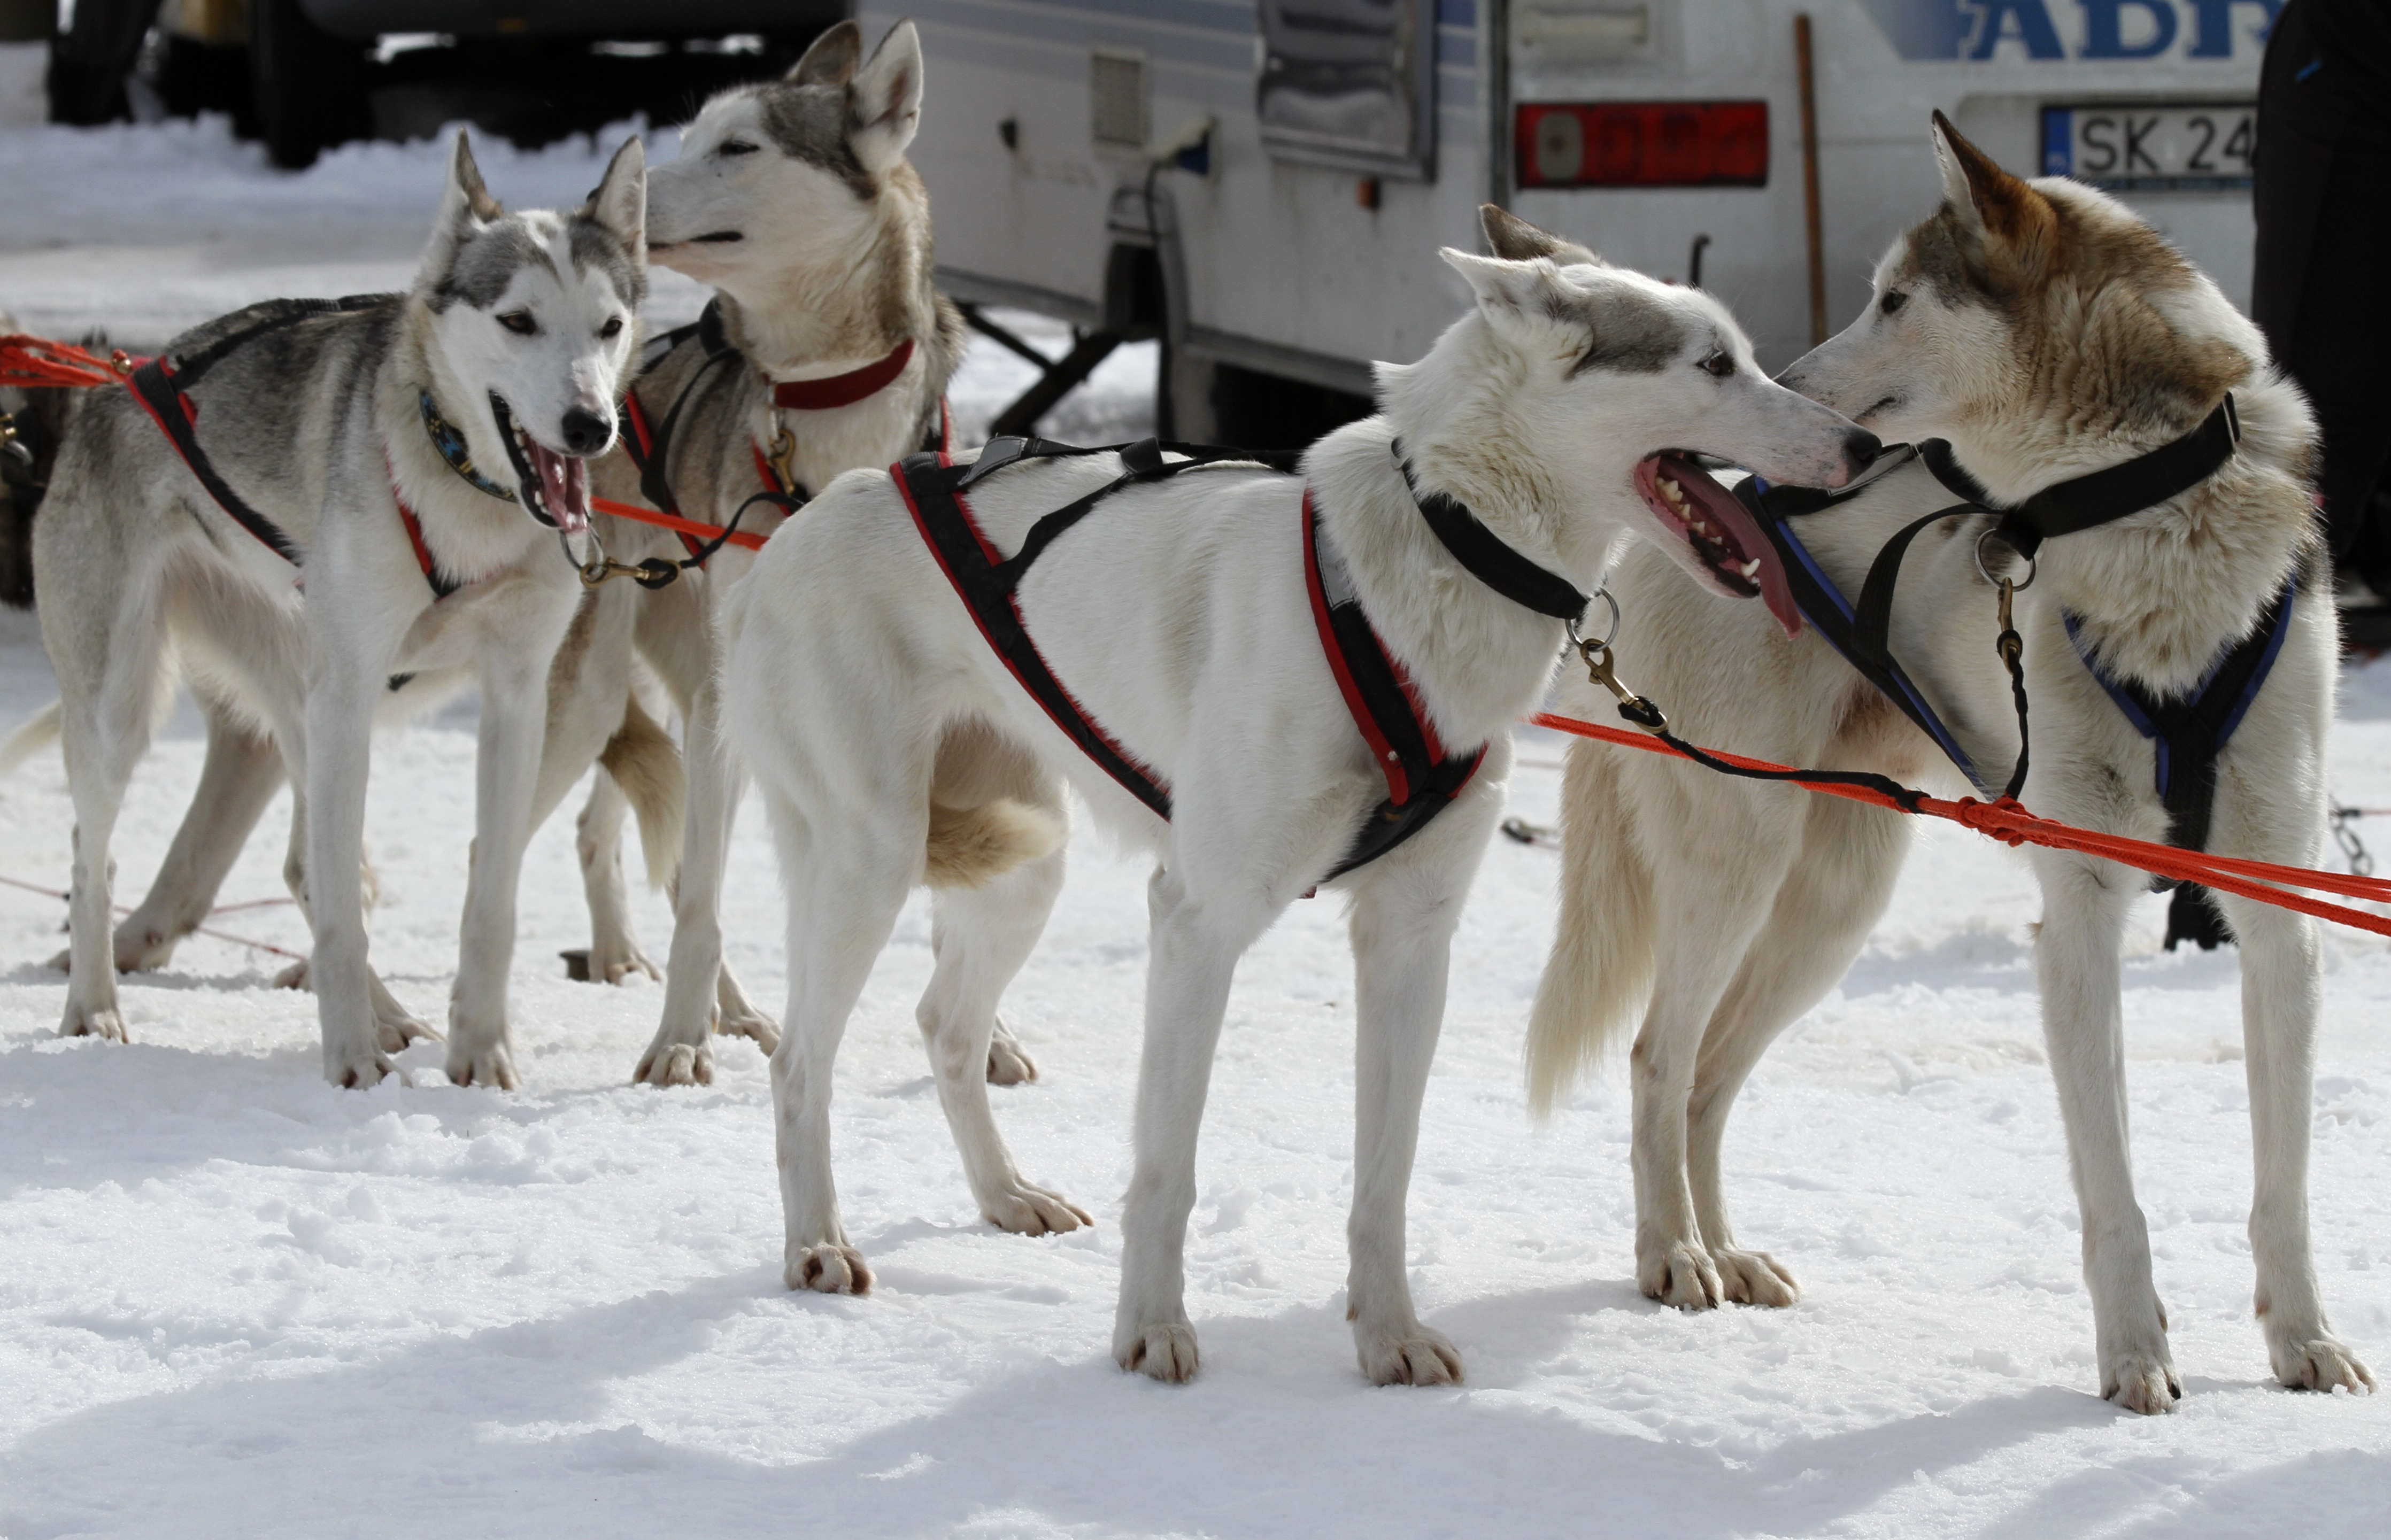
landscape, nature, snow, winter, boy, run, dog, animal, vehicle, mammal, start, husky, competition, dogs, mountains, animals, reindeer, switzerland, championship, slide, dog sled, sled dog, kandersteg, siberian husky, dog like mammal, saarloos wolfdog, wolfdog, czechoslovakian wolfdog, horse harness, greenland dog, east siberian laika, west siberian laika, sled dog racing, mushing